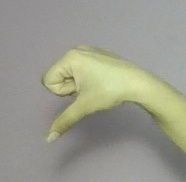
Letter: waw